Conspiracy theories about the kidnapping and murder of Aldo Moro

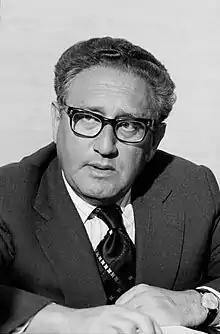
Henry Kissinger in 1976

Into the 21st century, the Moro affair continued to be a focus of Italian politics. In 2003, Philip Willan wrote for "The Guardian": "Both Moscow and Washington opposed Moro's policy as dangerously destabilising for the postwar European order which the great powers sanction at the Yalta conference in 1945. Suspicion continues to this day that the CIA or KGB, possibly both, may have played a role in his violent removal from the political scene. At the very least, they did nothing to secure his release."